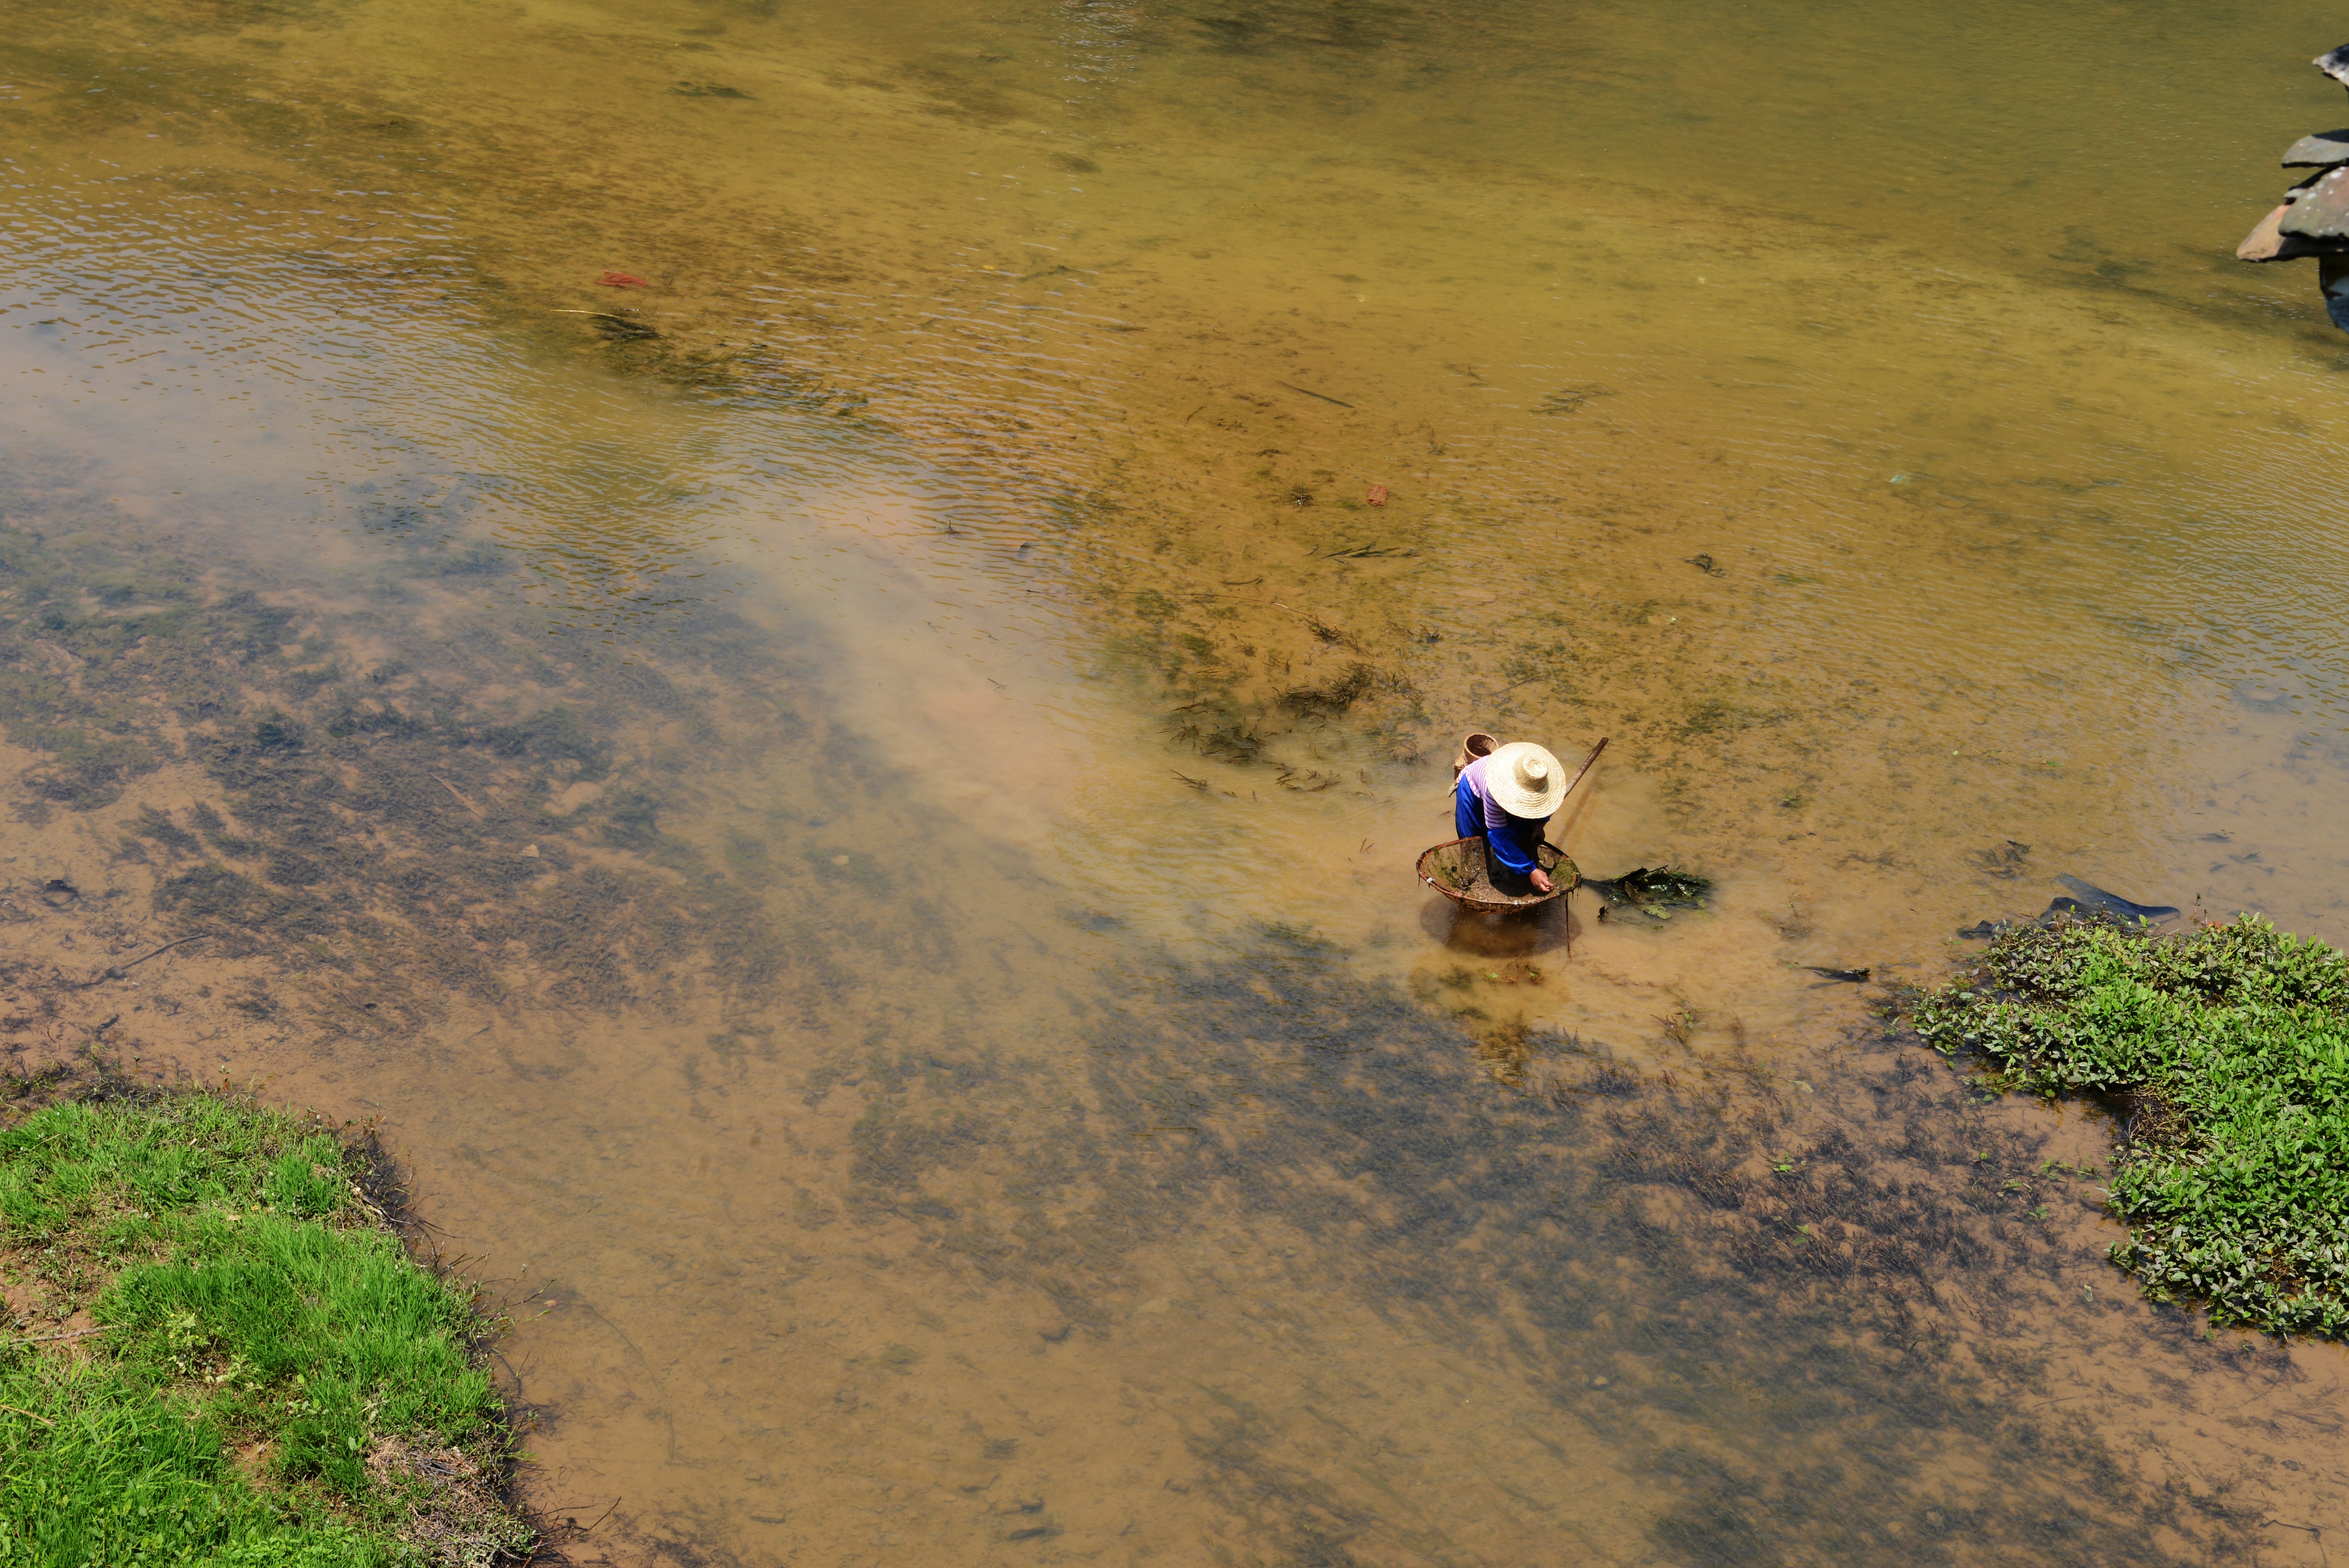
sea, coast, water, sand, creek, river, reflection, fishing, mud, puddle, soil, laundry, the scenery, jiang